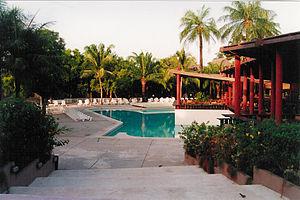
village du Club Med de Cap Skirring au Sénégal (2001)
Club Med, anciennement Club Méditerranée depuis sa création sous forme d'association, est une entreprise française, créée en 1950 par le Belge Gérard Blitz, qui commercialise principalement des séjours dans des villages de vacances, dans le monde entier. Depuis 2015, le Club Med appartient au conglomérat chinois Fosun International.
Le Cap Skirring est un cap à l'extrémité sud-ouest du Sénégal dans le département d'Oussouye et la région de Ziguinchor, en Casamance.